Chico Freeman

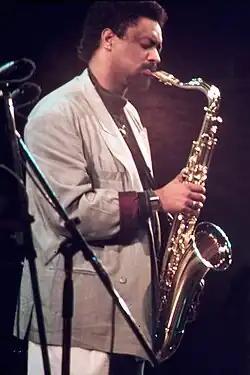
Chico Freeman in 1989, at the North Sea Jazz Festival with The Leaders.

Chico Freeman (born Earl Lavon Freeman Jr.; July 17, 1949) is a modern jazz tenor saxophonist and trumpeter and son of jazz saxophonist Von Freeman. He began recording as lead musician in 1976 with "Morning Prayer", won the New York Jazz Award in 1979 and earned the Stereo Review Record of the Year in 1981 for his album "The Outside Within".